Loren Bouchard

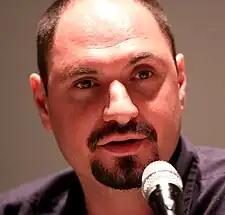
Bouchard at San Diego Comic-Con in 2010

In 2009, Bouchard got together with "King of the Hill" writer and producer Jim Dauterive and developed "Bob's Burgers", an animated series about a family working at a hamburger restaurant. Bouchard grew up in a working-class family full of "blue collar creatives" and created "Bob's Burgers" because he didn't see that kind of life represented on TV. In 2010, Fox placed the series on the primetime slate for the 2010–11 television season. A special preview aired on Thanksgiving on November 25, 2010. When the series premiered, it received mixed reviews with a Metacritic score of 54 out of 100. However, as the first season progressed and concluded and the second began, critics began giving the series praise. The show has generally been viewed as a spiritual successor to "King of the Hill", which carried less emphasis on shock comedy and focused more on character-driven humor. A film adaptation based on the animated TV series was released on May 27, 2022. and serves as Bouchard's feature directorial debut.